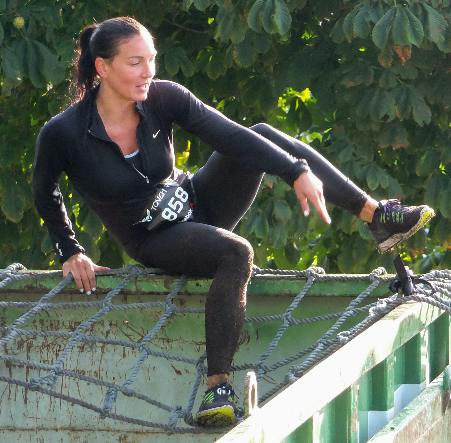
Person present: Yes